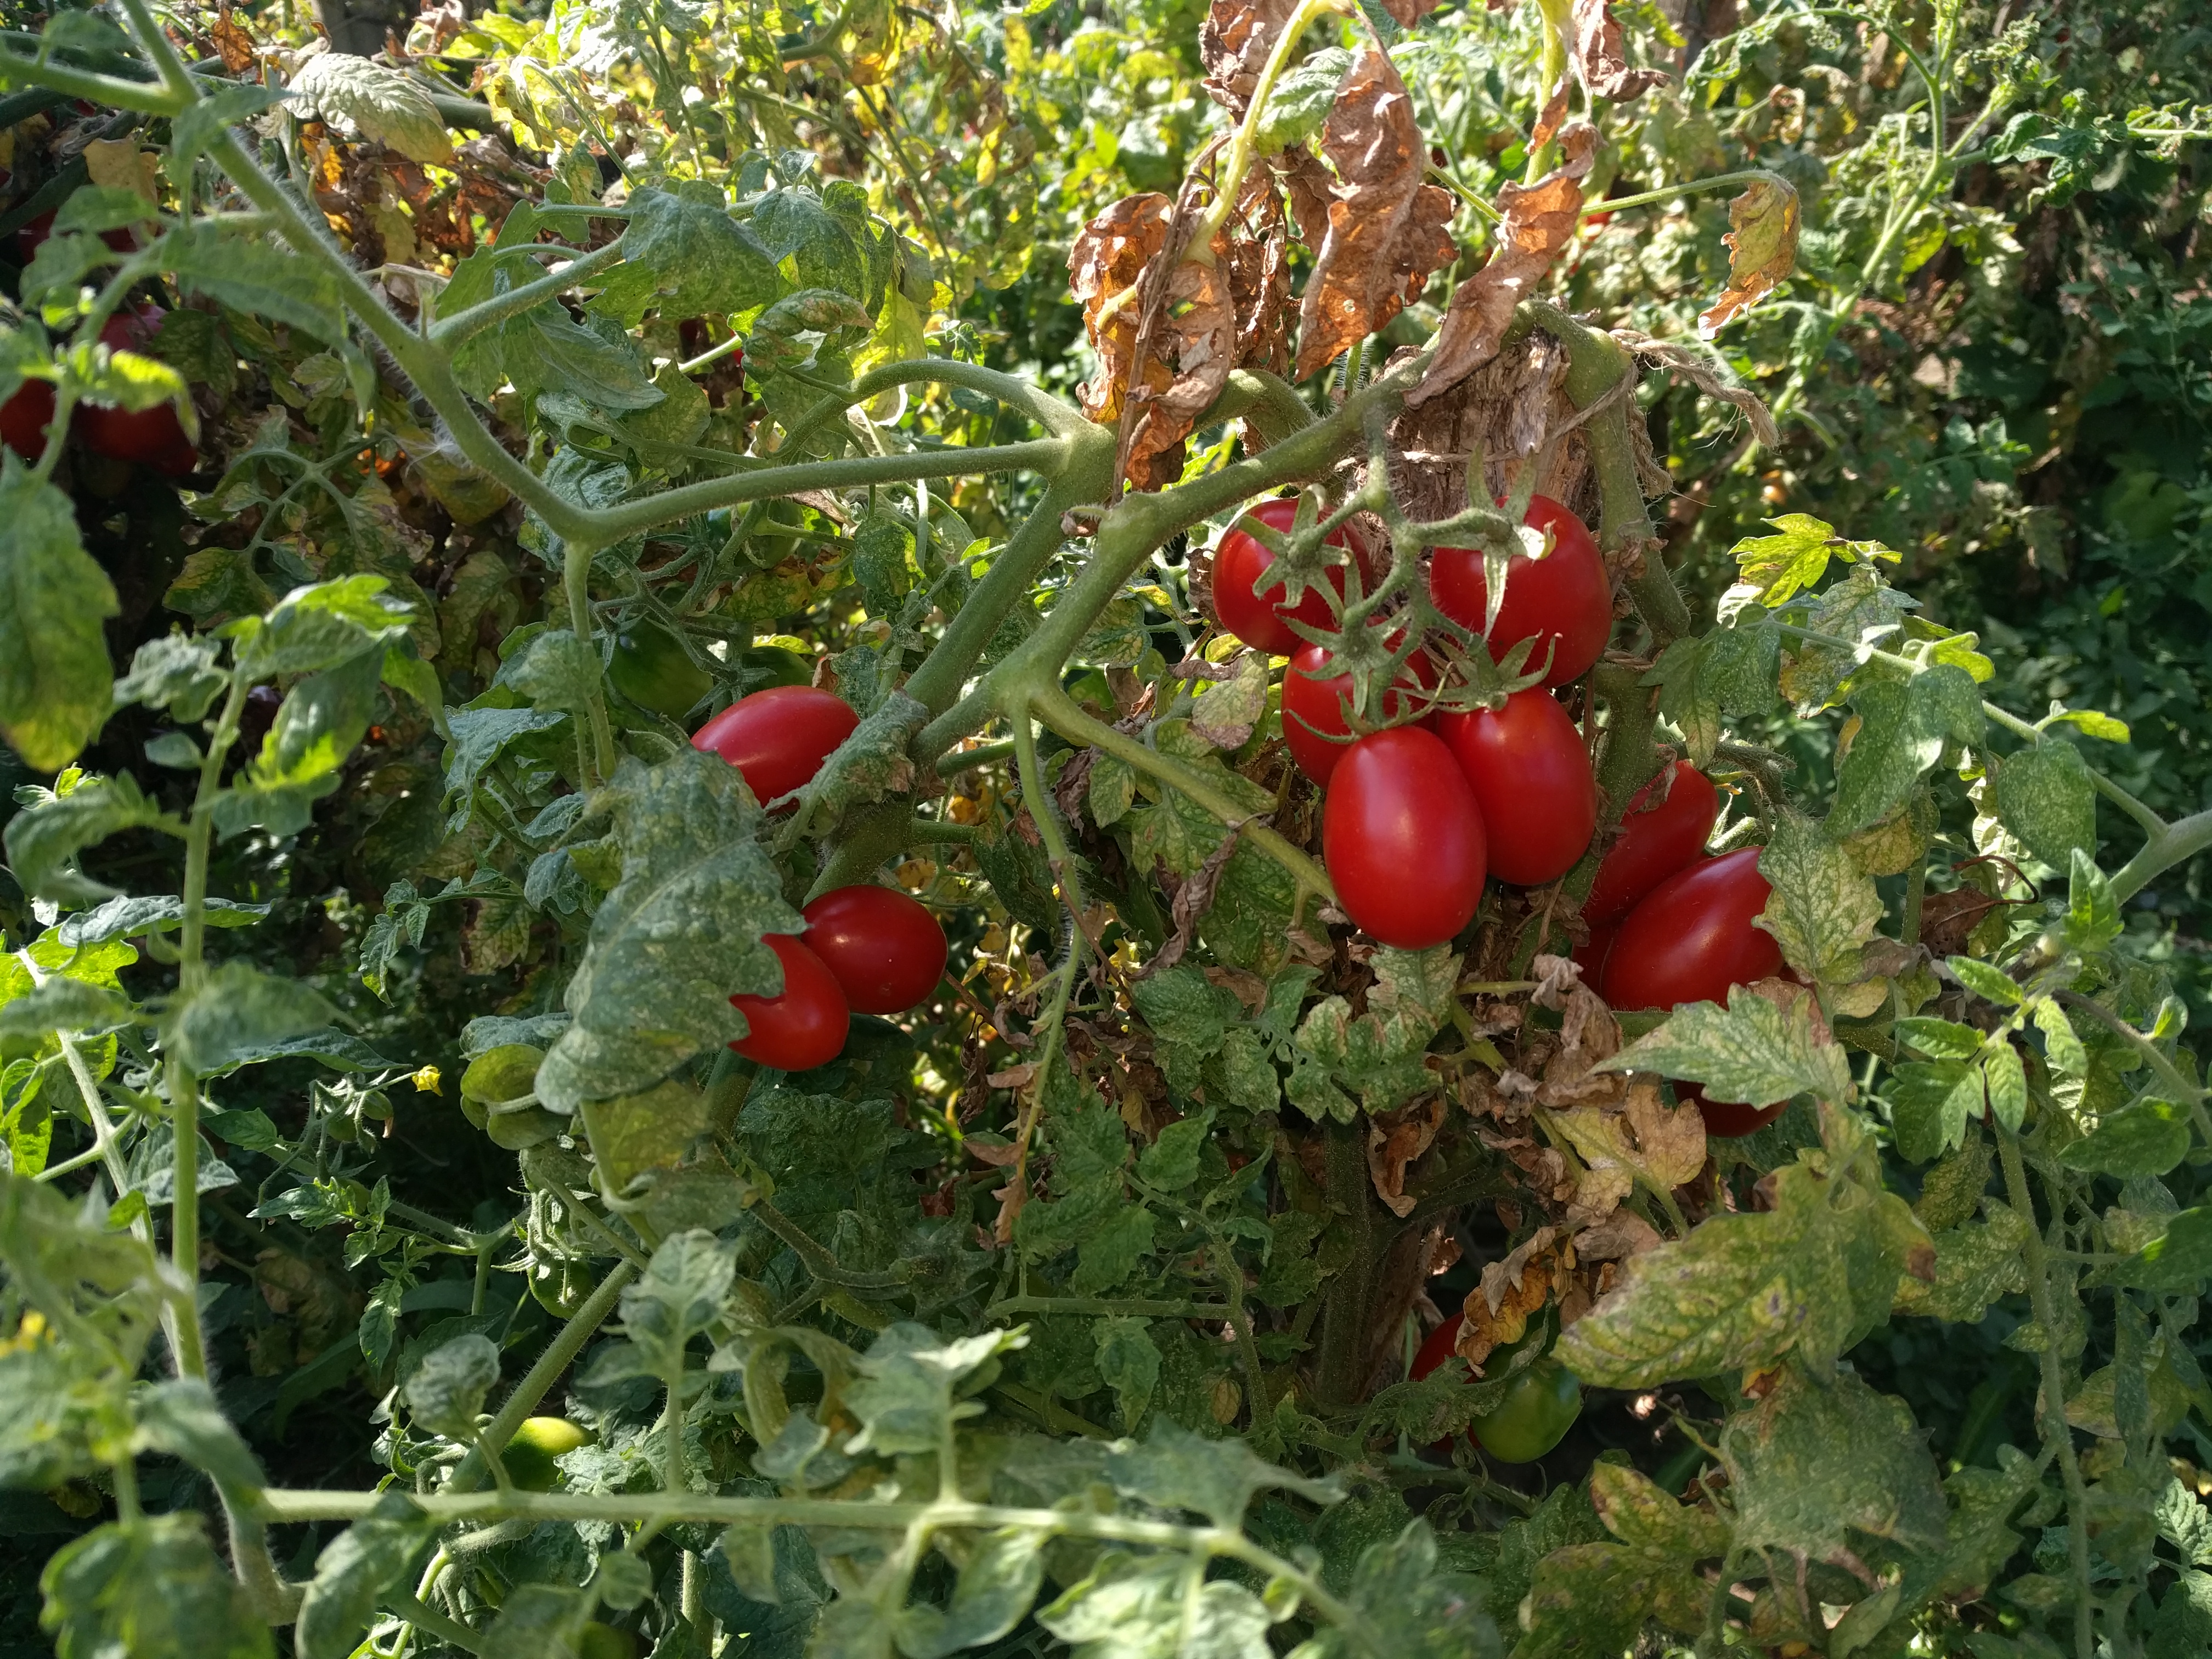
Label: generalcompost